Emma Edwards Green

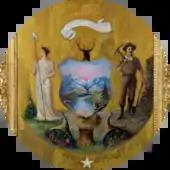
The original state seal of Idaho as designed by Green and adopted in 1891; it was used until 1957.

Emma Edwards Green was born Emma Sarah Etine Edwards in 1856 to Emma Jeanne Catherine Richard and former Missouri Governor John Cummins Edwards in Stockton, California. In 1890, Emma Edwards Green stopped in Boise, Idaho, to visit friends on her way home from the Arts Students League of New York. She decided to stay in Boise and began teaching art classes. In 1891, Edwards was invited to submit a design for the State Seal competition sponsored by the First Legislature for the State of Idaho. On May 5, 1891, Edwards was awarded $100 by Governor N. B. Willey for her design of the state seal, which depicts a miner, a woman and various natural resources of Idaho. The original seal painting is now held at the Idaho State Historical Society.